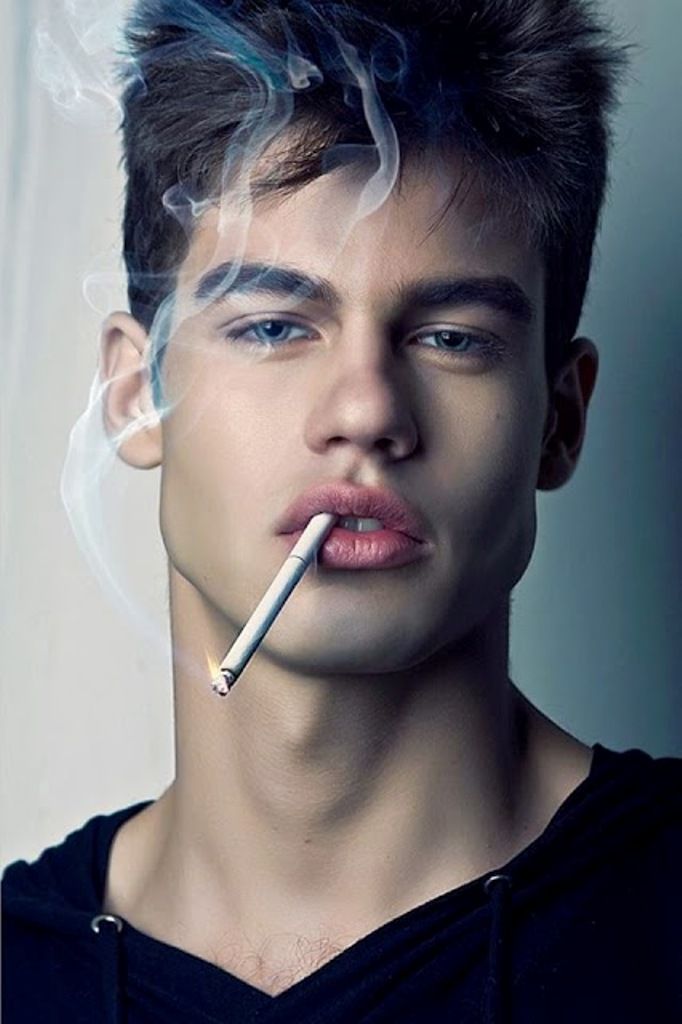
Portrait style: Real Portrait